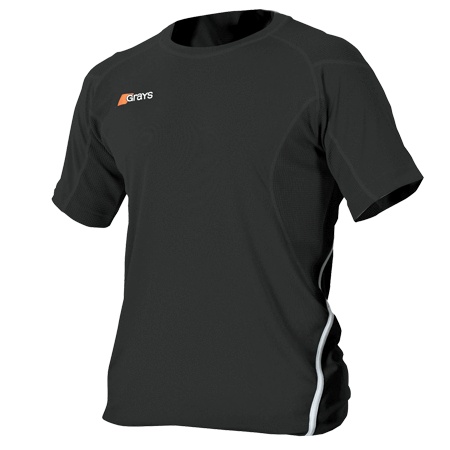
Grays G650 Men's Hockey Shirt
Brand: Grays
Moisture management fabric to move moisture away from the body keeping you cool, dry and comfortable. Lightweight quick drying fabric. Mesh panels in key areas to aid moisture management. 100% Polyester 155 gsm Size: 2XS, XS, S, M, L, XL, 2XL
Category: Sporting Goods > Athletics > Figure Skating & Hockey > Hockey Protective Gear